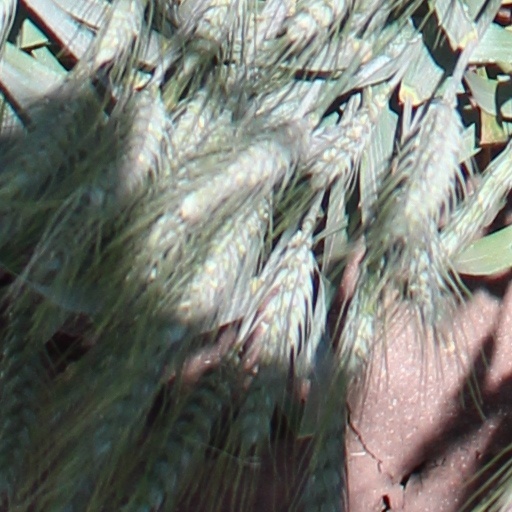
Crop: wheat